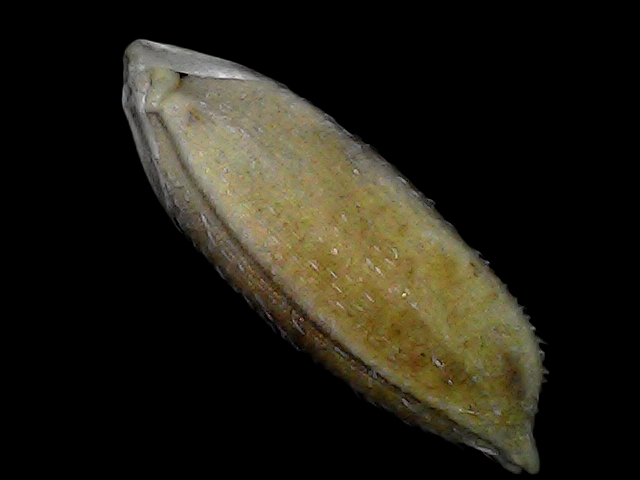
Rice variety: Bd91